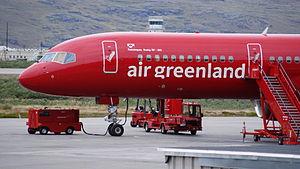
Air Greenland A/S est une compagnie aérienne nationale du Groenland, propriété du gouvernement local du Groenland avec une participation de 37,5 % du groupe SAS et une participation de 25 % du gouvernement danois. Basée à Nuuk, l'entreprise comptait 668 employés en décembre 2009.